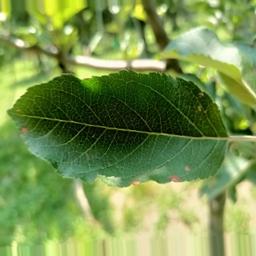
Label: Alternaria